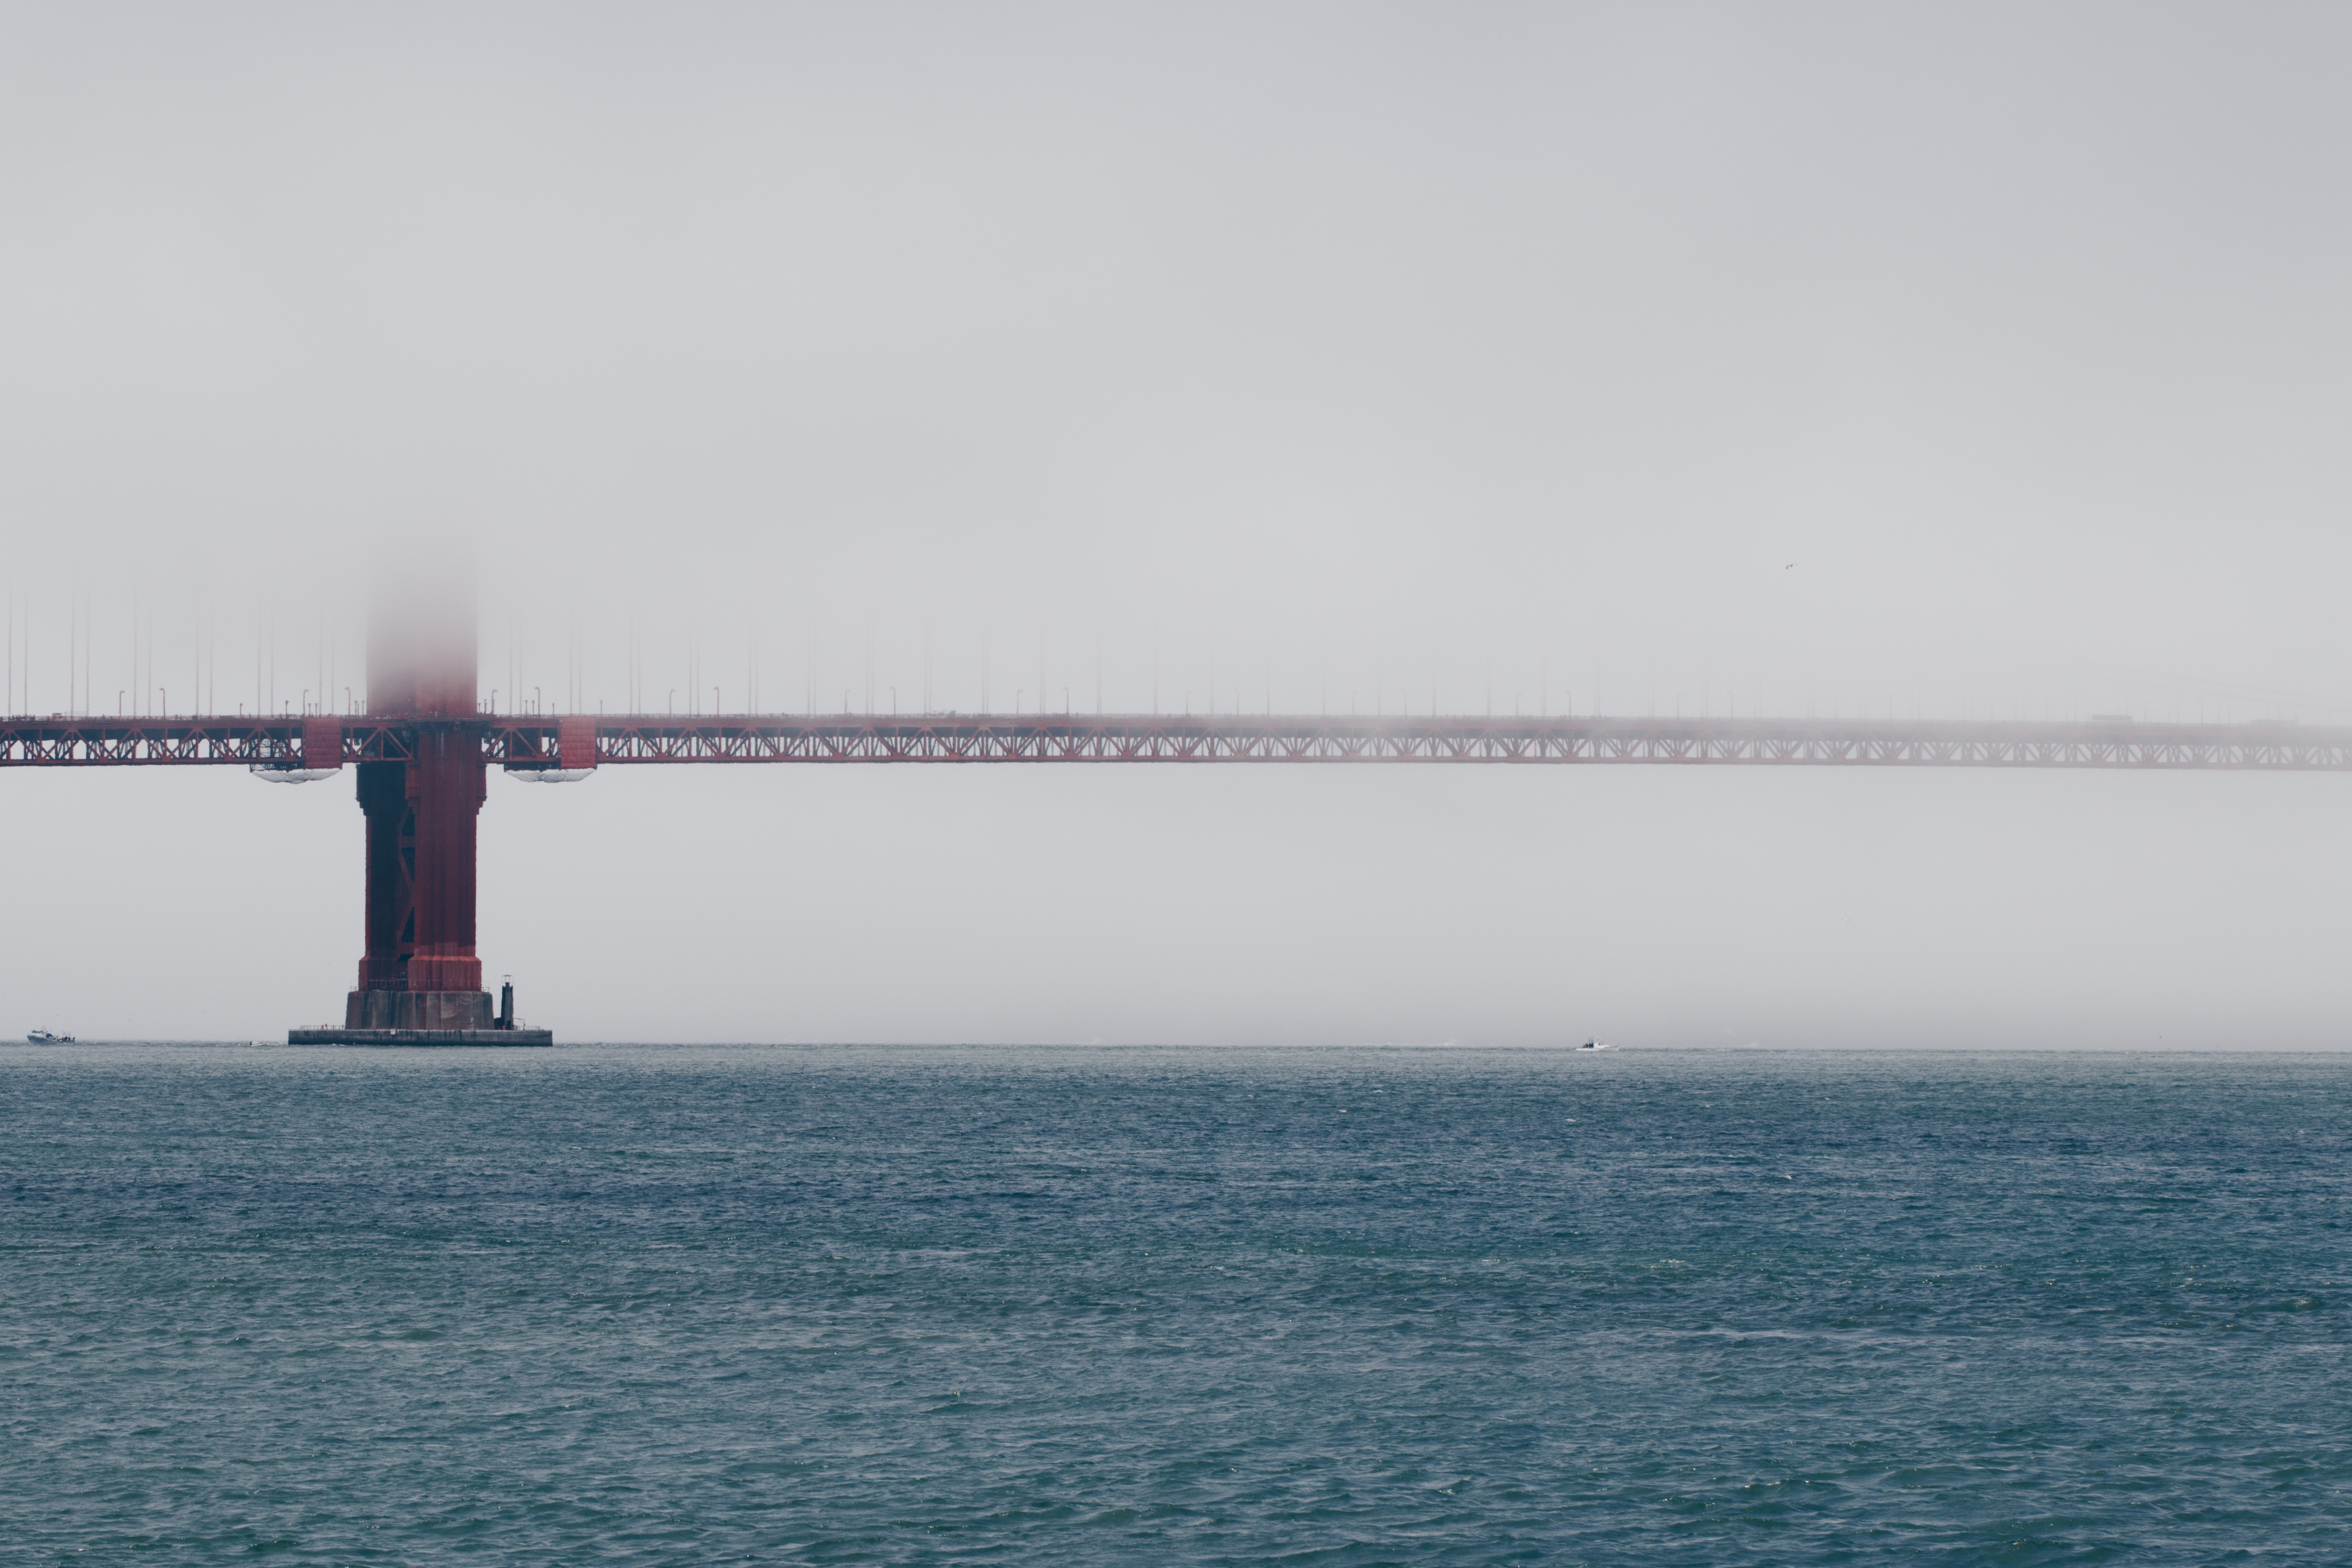
sea, coast, water, ocean, horizon, fog, mist, bridge, vehicle, tower, bay, breakwater, atmospheric phenomenon